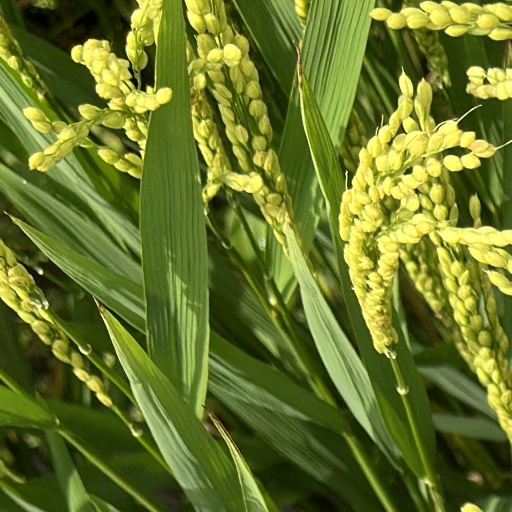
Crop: rice